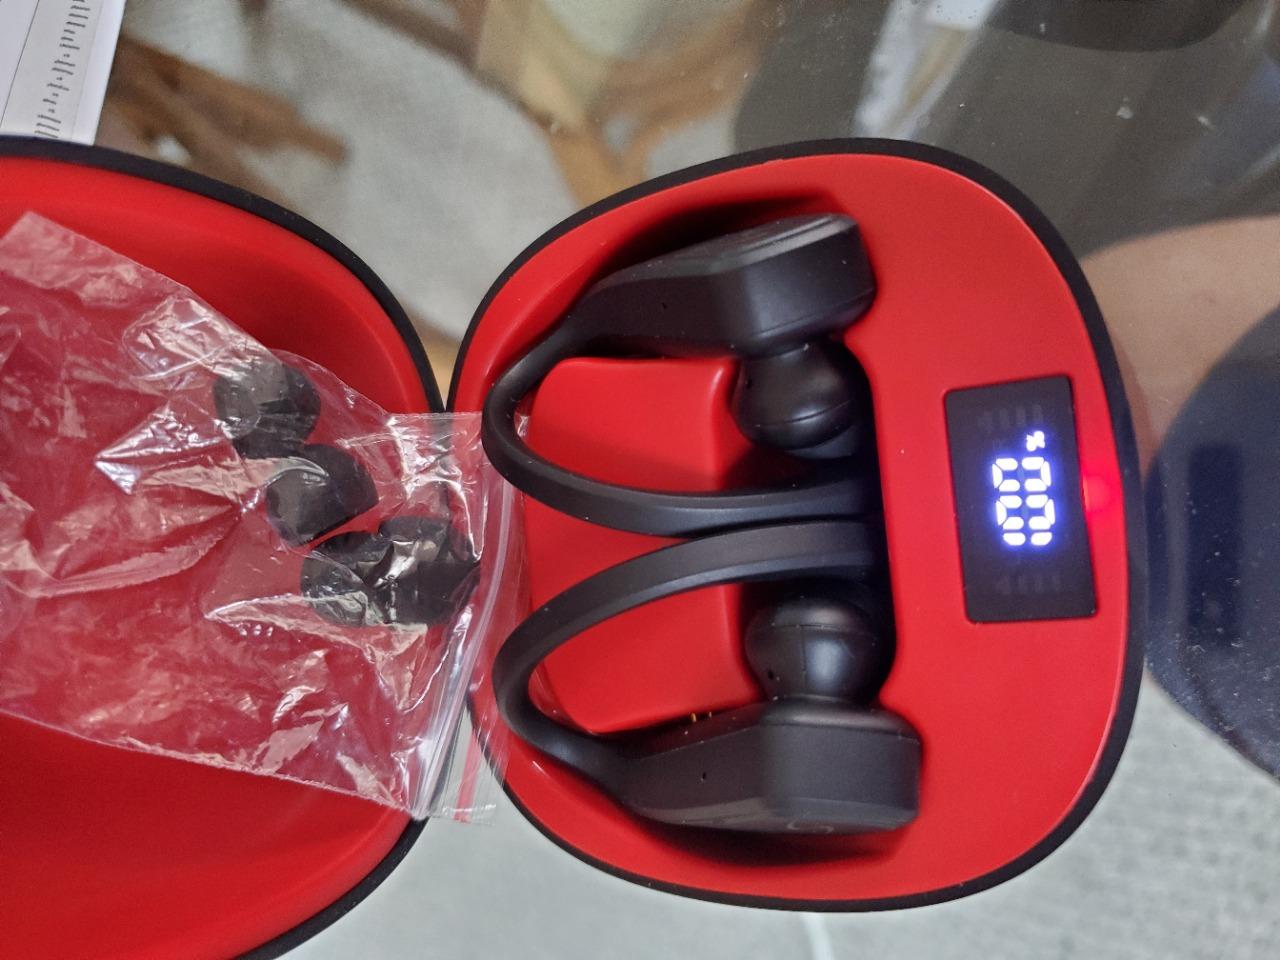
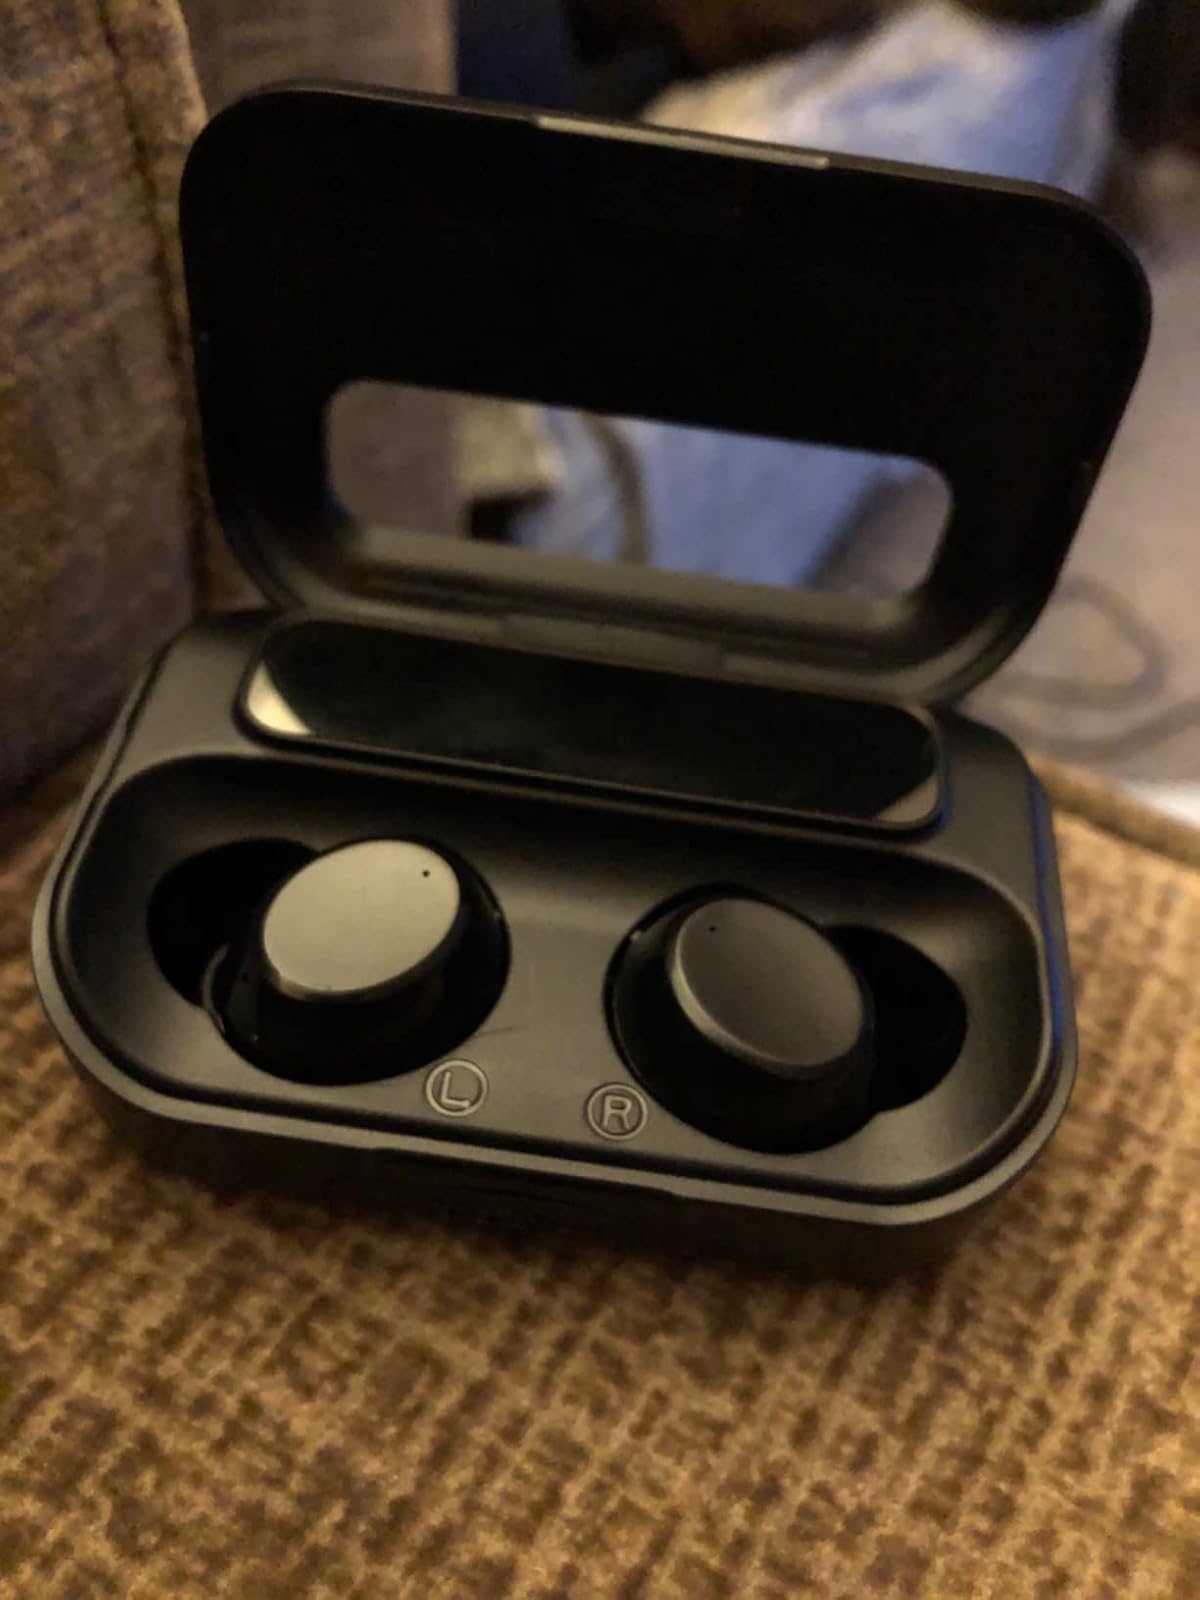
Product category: earbuds
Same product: no